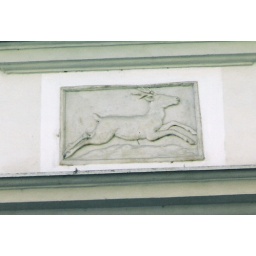
from the days before literacy, houses and other buildings were identified by a crest.